Sedgwick station (CTA)

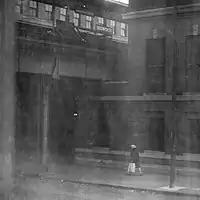
The station circa 1965

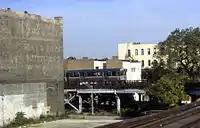
"L" train by the station in 1987

In 1979, a portion of The Hunter starring Steve McQueen was shot at Sedgwick as part of an action scene.